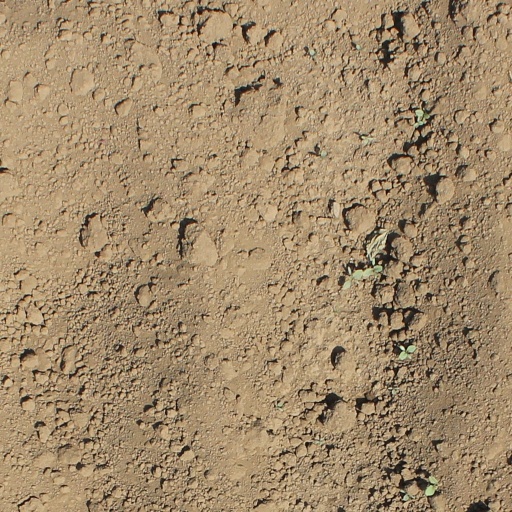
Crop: soybean